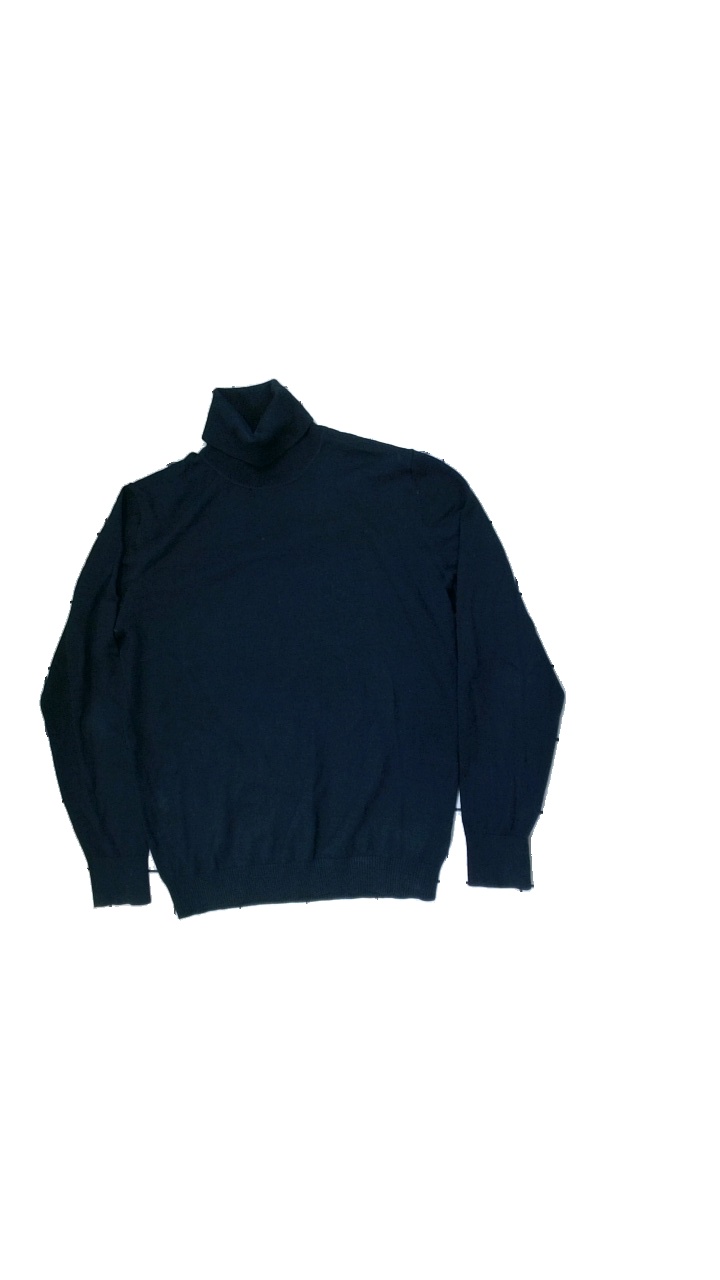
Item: Sweater (Men)
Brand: Bruun & Stengade
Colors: Blue
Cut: Regular, Turtle neck
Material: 50%wool 50%acrylic
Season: Autumn
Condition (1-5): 5
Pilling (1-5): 4
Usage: Reuse
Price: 50-100